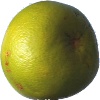
Label: pomelo_sweetie